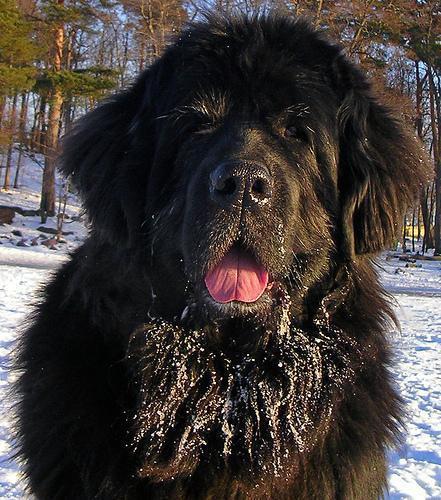
Newfoundland